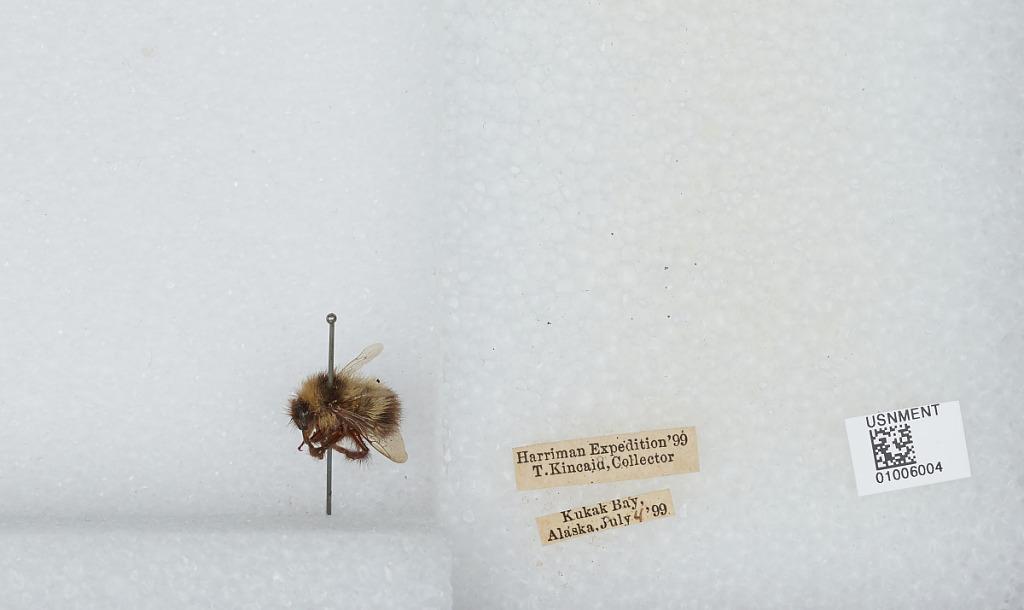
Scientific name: Bombus (Pyrobombus) flavifrons Cresson
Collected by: T. Kincaid
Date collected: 1899-7-4
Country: United States
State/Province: Alaska
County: Kodiak Island
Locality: Kukak Bay
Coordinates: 58.3178, -154.186